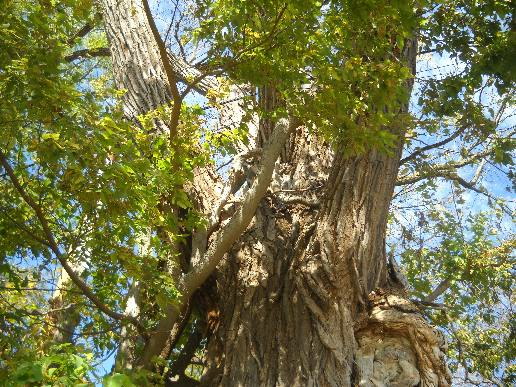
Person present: No